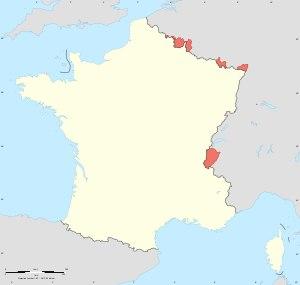
Le traité de Paris de 1815 est signé le 20 novembre 1815, après la défaite de Napoléon à la bataille de Waterloo.
La Restauration, appellation courante, est la période de l'histoire de France correspondant à la restauration de la monarchie en tant que régime politique en France, ou plus exactement dans ce qu'il restait de l'Empire napoléonien. Elle se subdivise en :